Ministry of Foreign Affairs (Serbia)

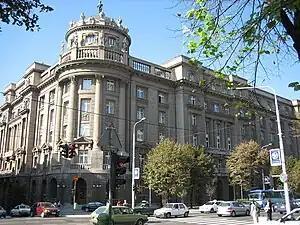
Ministry of Foreign Affairs Building

The Diplomatic Archives of the Ministry of Foreign Affairs were established in 1919 on premises of former diplomatic archives of the Kingdom of Serbia and Kingdom of Yugoslavia.